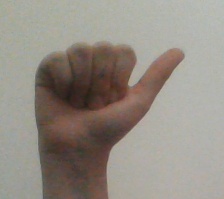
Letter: dhad